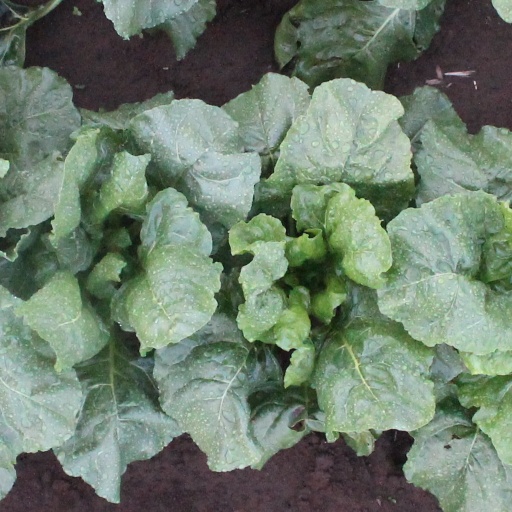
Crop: sugar beet